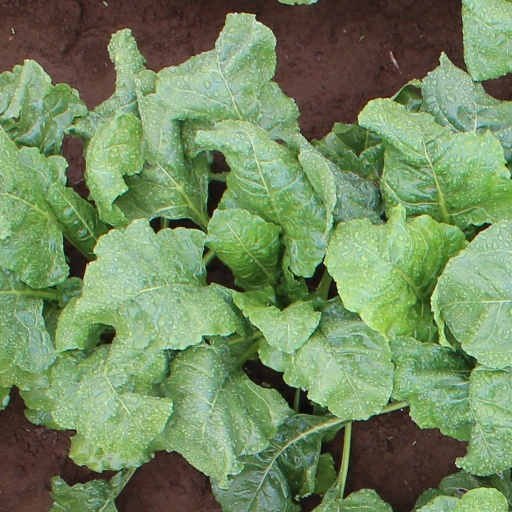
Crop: sugar beet